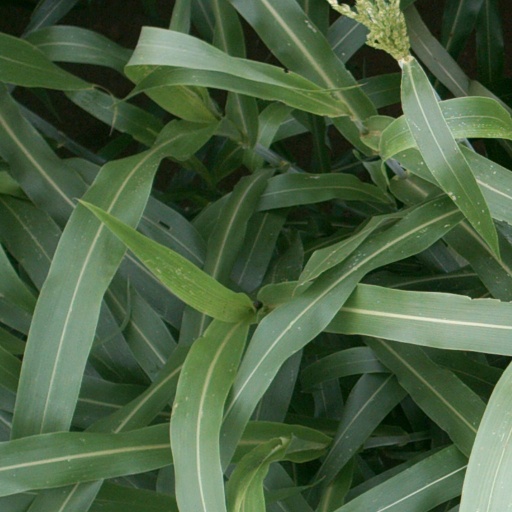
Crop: sorghum